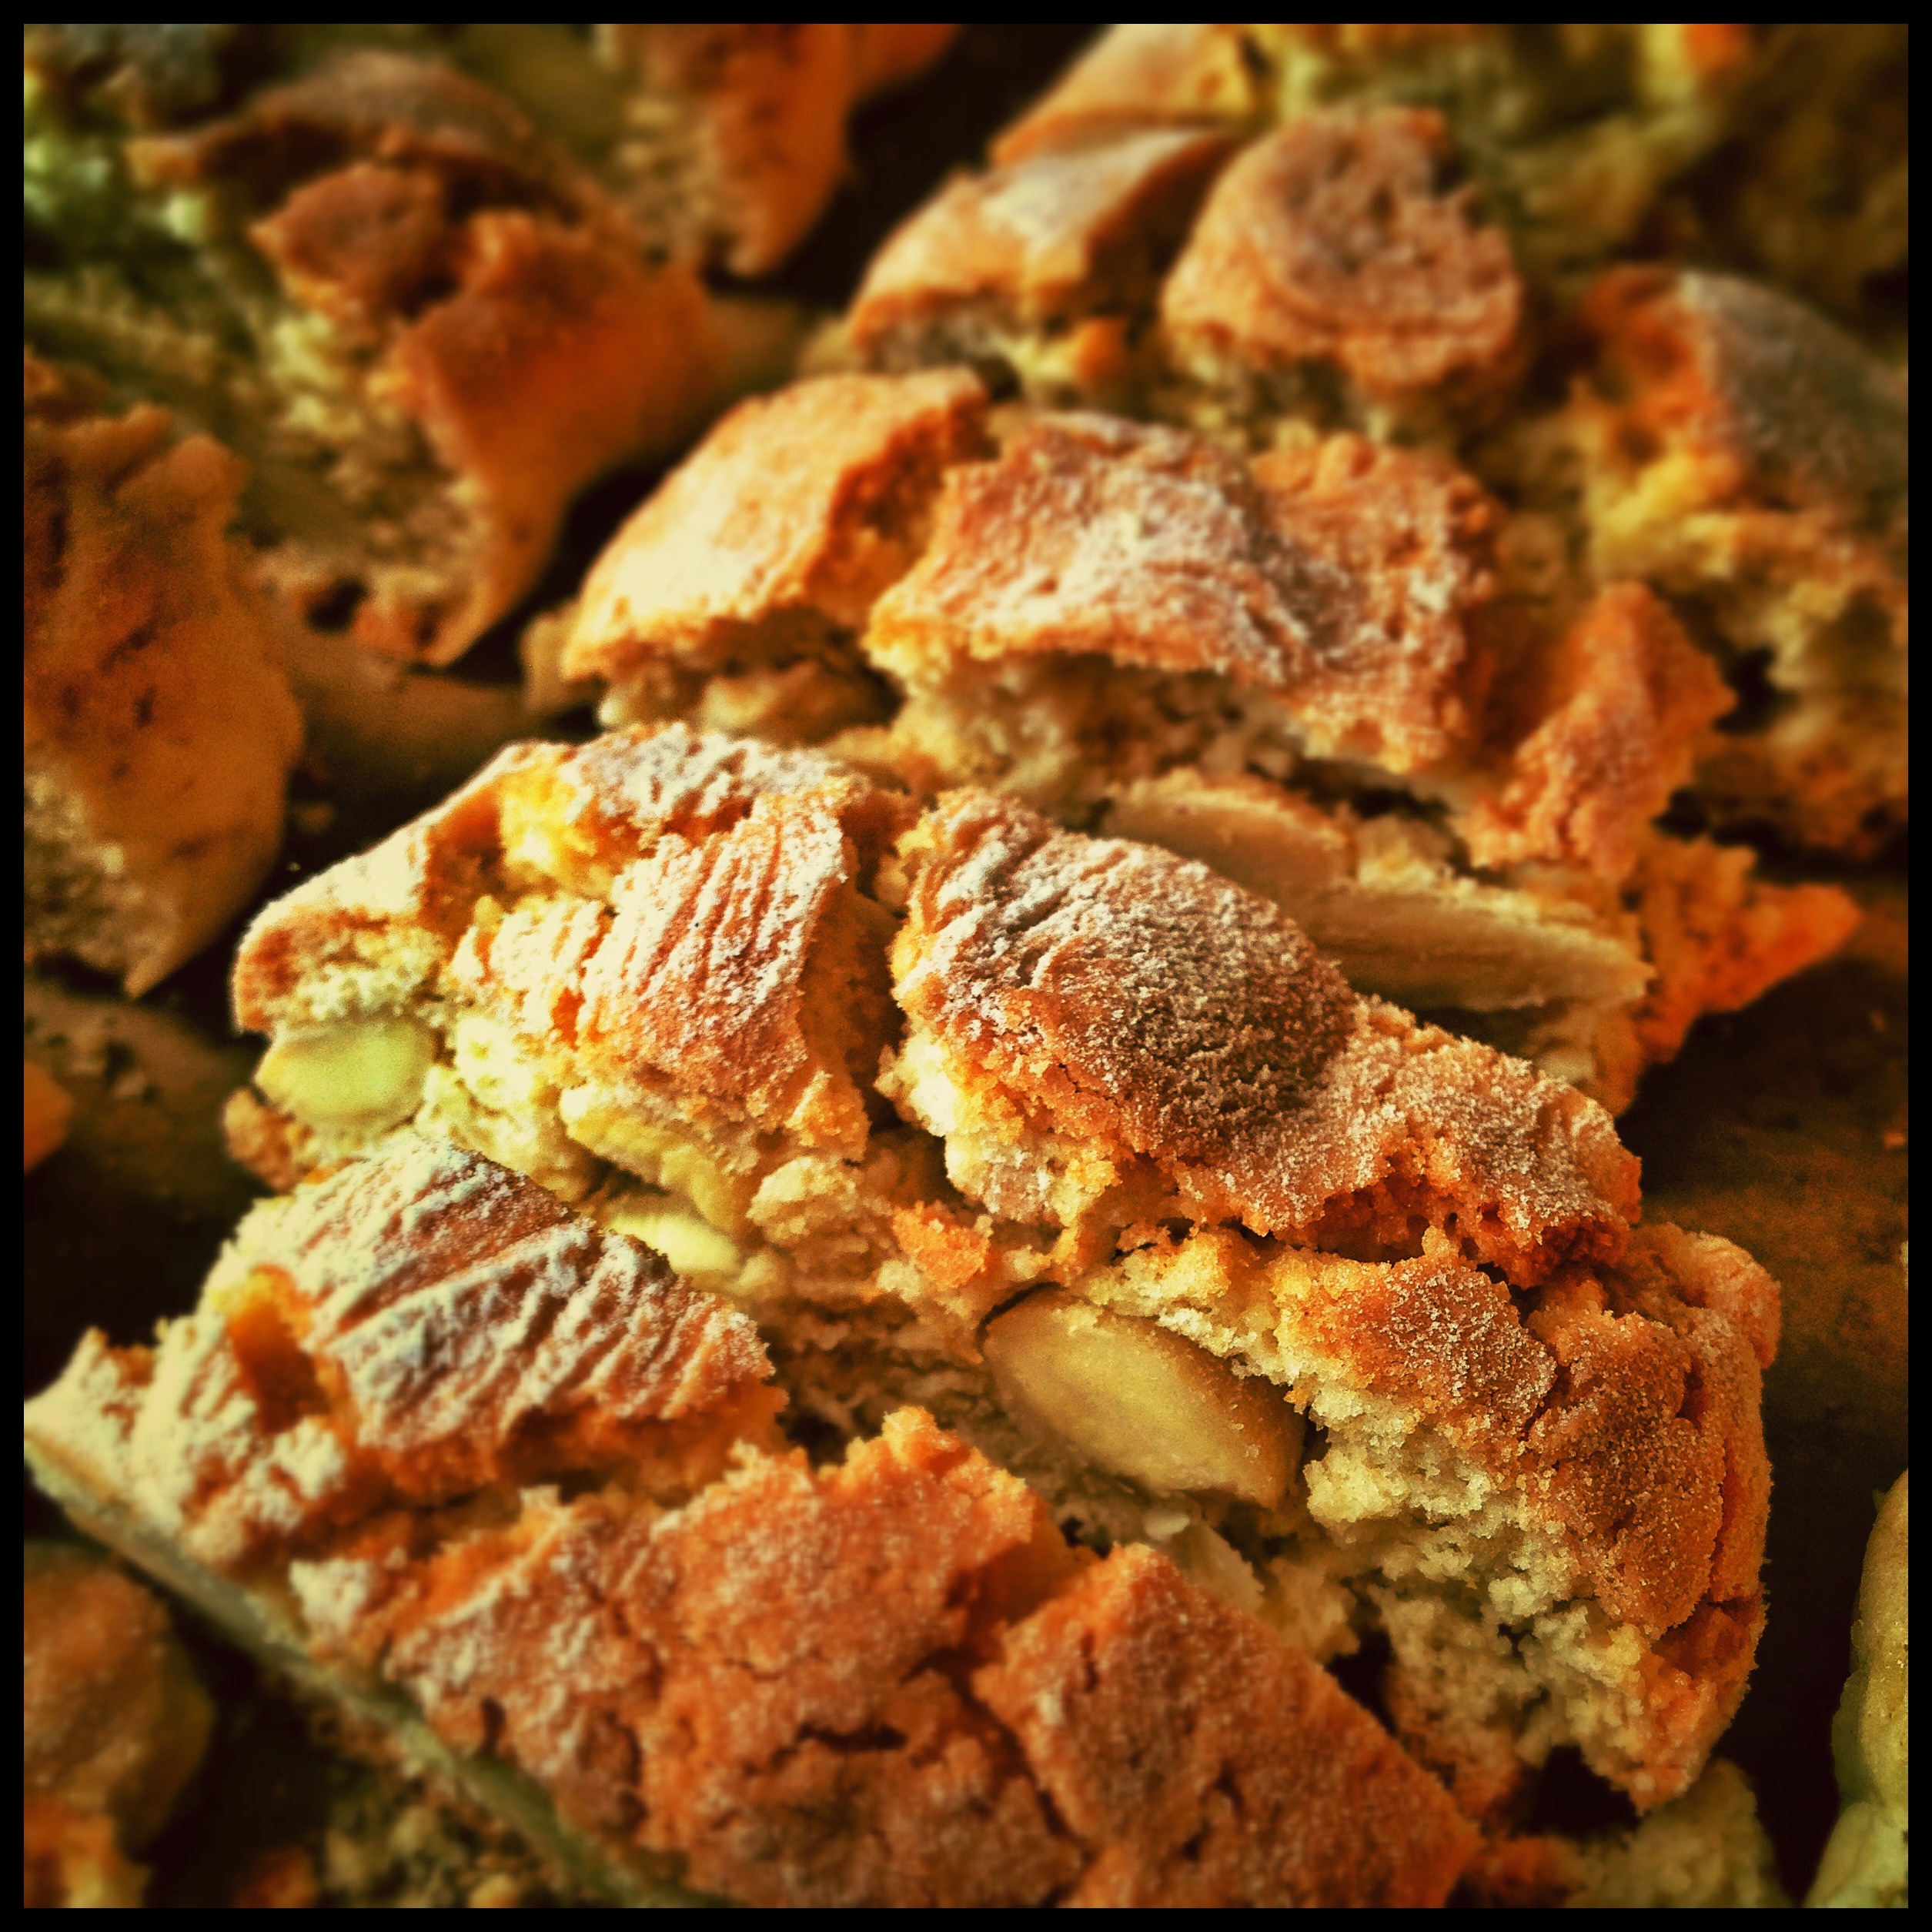
sweet, feed, dish, meal, food, produce, vegetable, italy, dessert, eat, meat, cuisine, bread, bake, pastries, nuts, biscotti, cookies, nutrition, tasty, oven, crispy, almonds, baked goods, flowering plant, baked food, sweet biscuits, biscuits on plate, stuffing, land plant, fried food, pistatzien